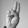
ASL letter: U